Somaweera Chandrasiri

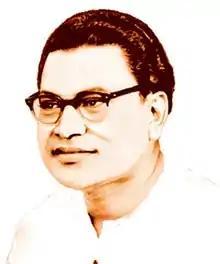
Portrait of Chandrasiri

Somaweera Chandrasiri (11 February 1909 – 11 July 1971) was a Sinhalese poet and Ceylonese politician.